Ralphie the Buffalo

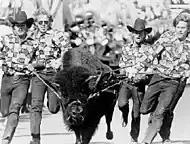
Ralphie I

The buffalo was officially chosen as the University of Colorado's mascot in 1934. Live bison appeared on the sidelines at football games on-and-off for the next several decades. In 1957, Mr. Chips became the first named bison affiliated with the program.